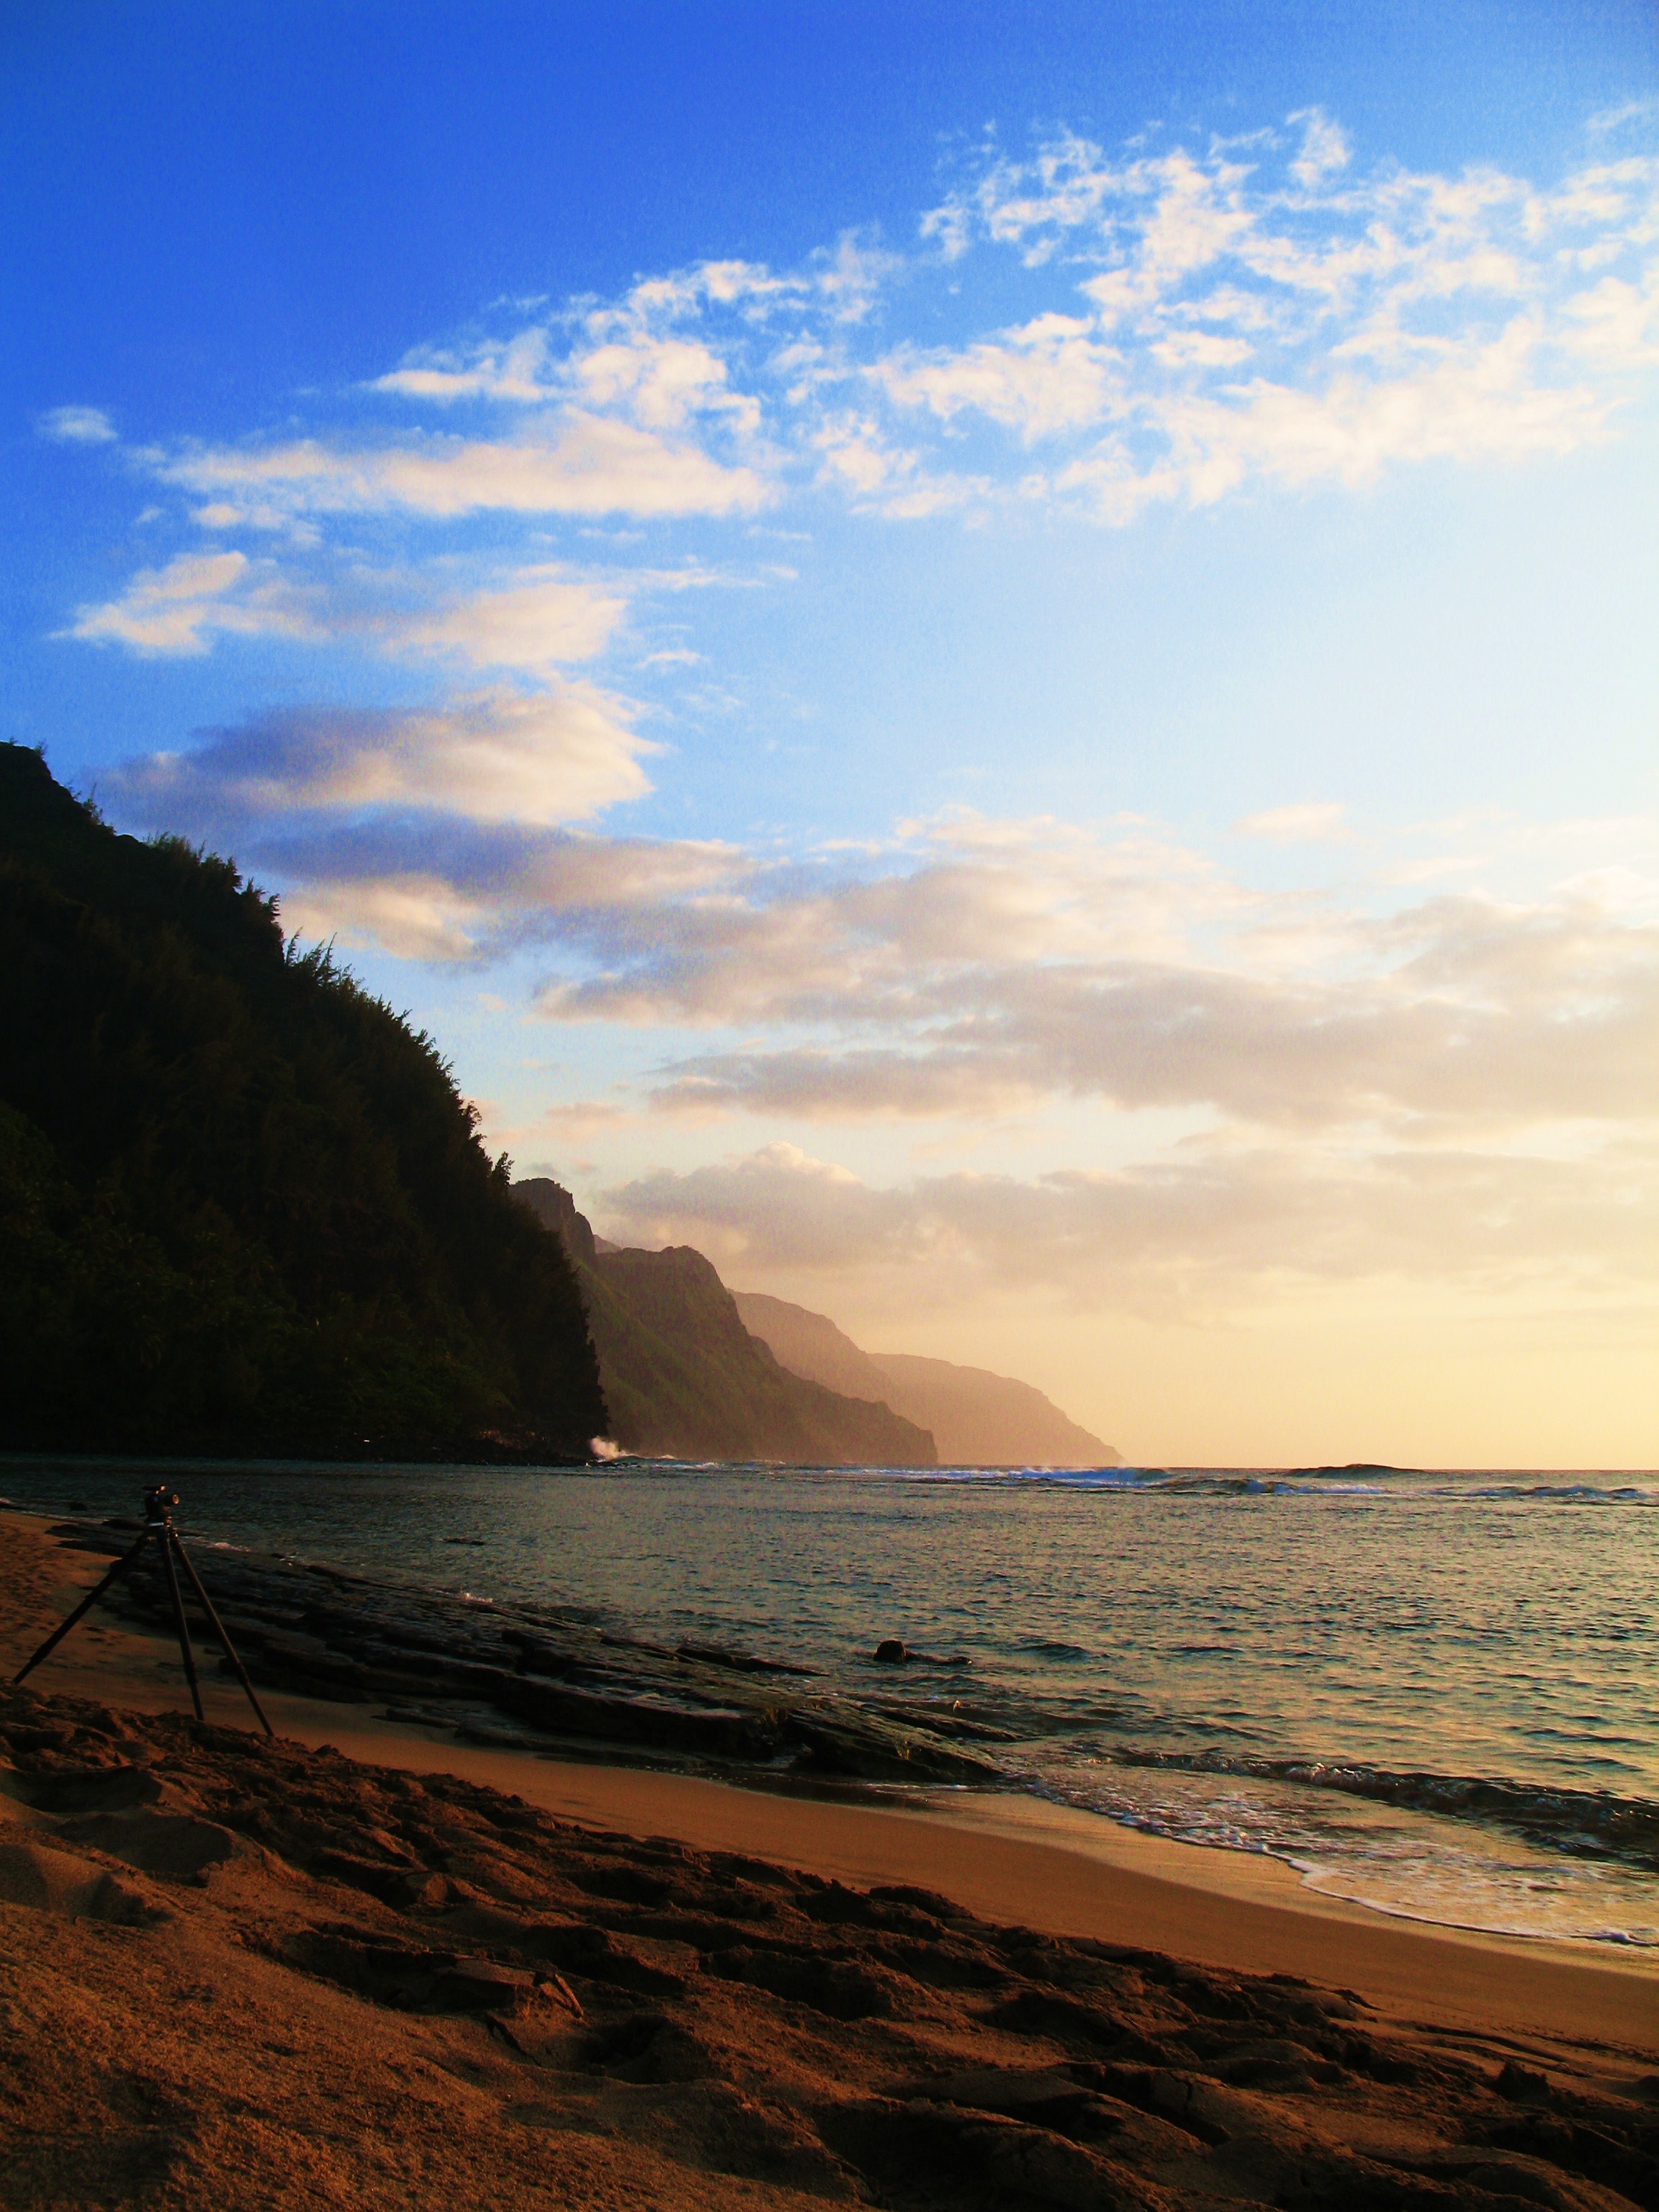
beach, landscape, sea, coast, sand, rock, ocean, horizon, cloud, sky, sun, sunrise, sunset, sunlight, morning, shore, wave, dawn, cliff, dusk, evening, cove, bay, material, body of water, cape, wind wave